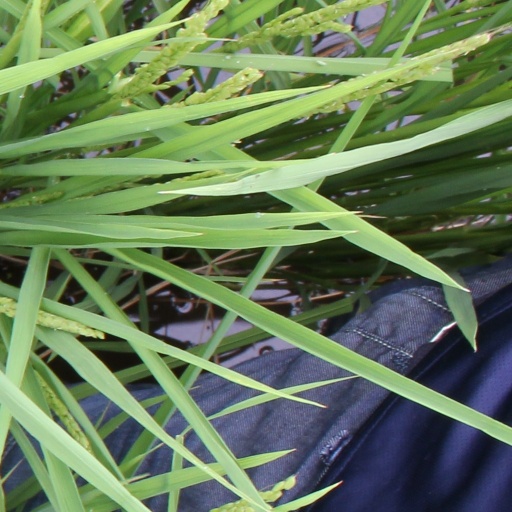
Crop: rice